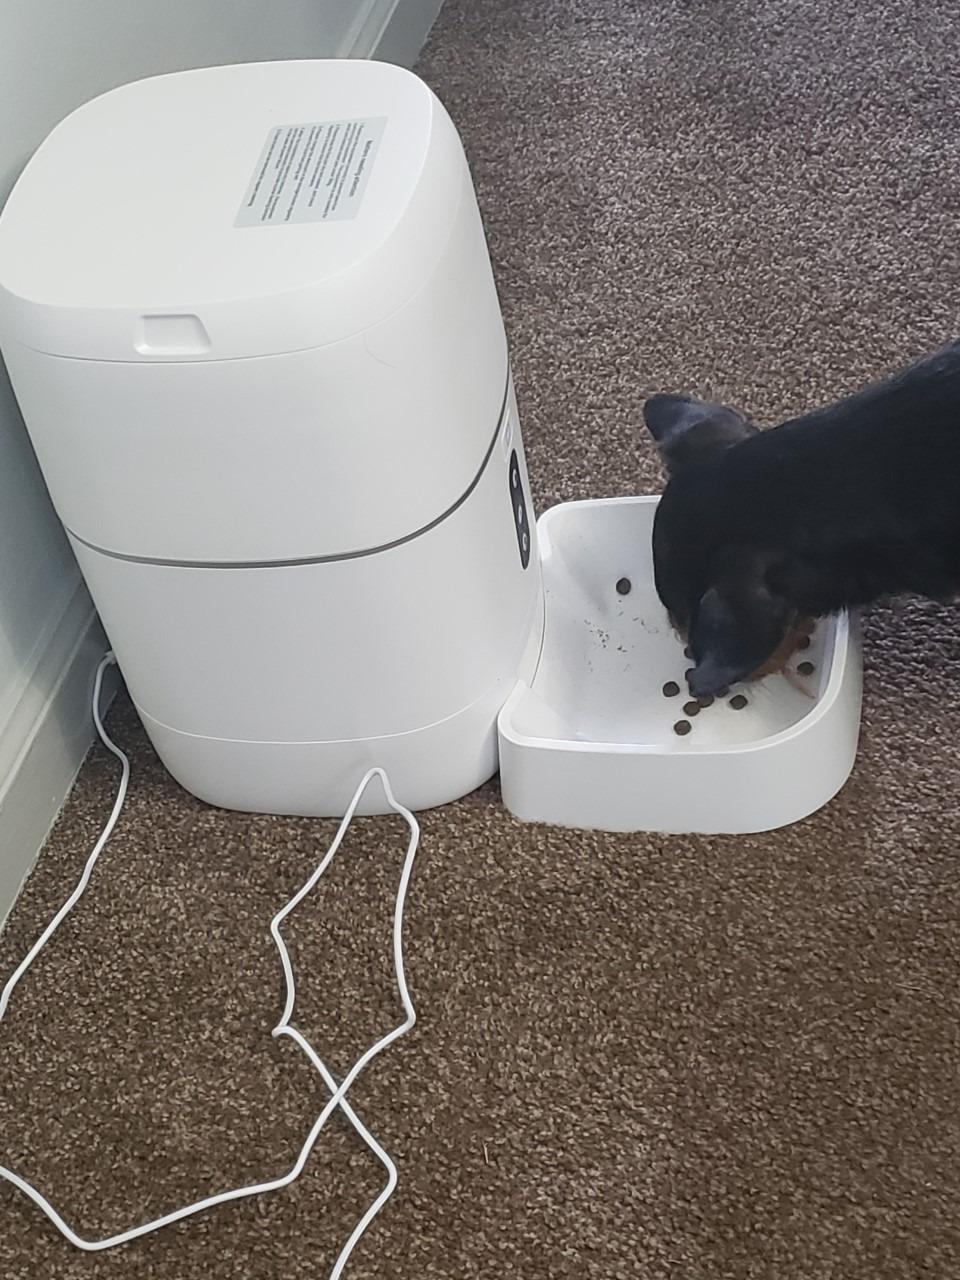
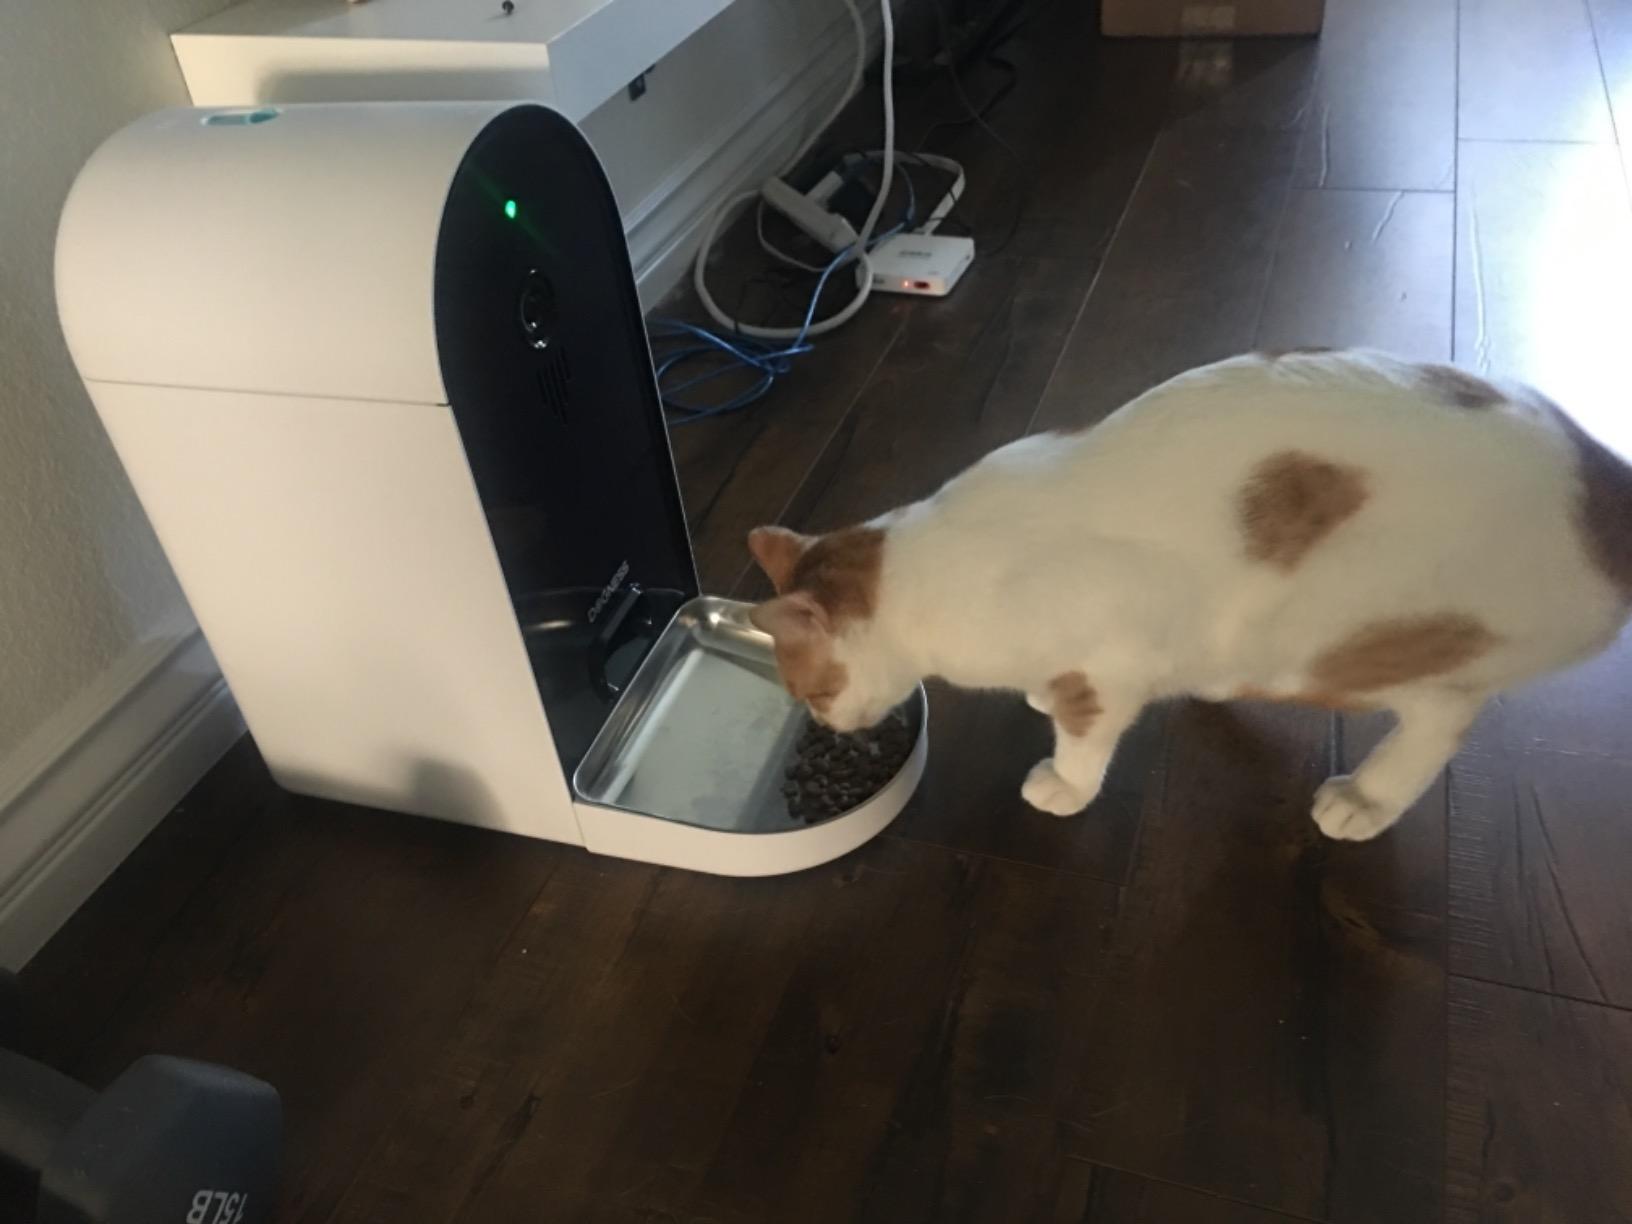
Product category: items_feeder
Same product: no